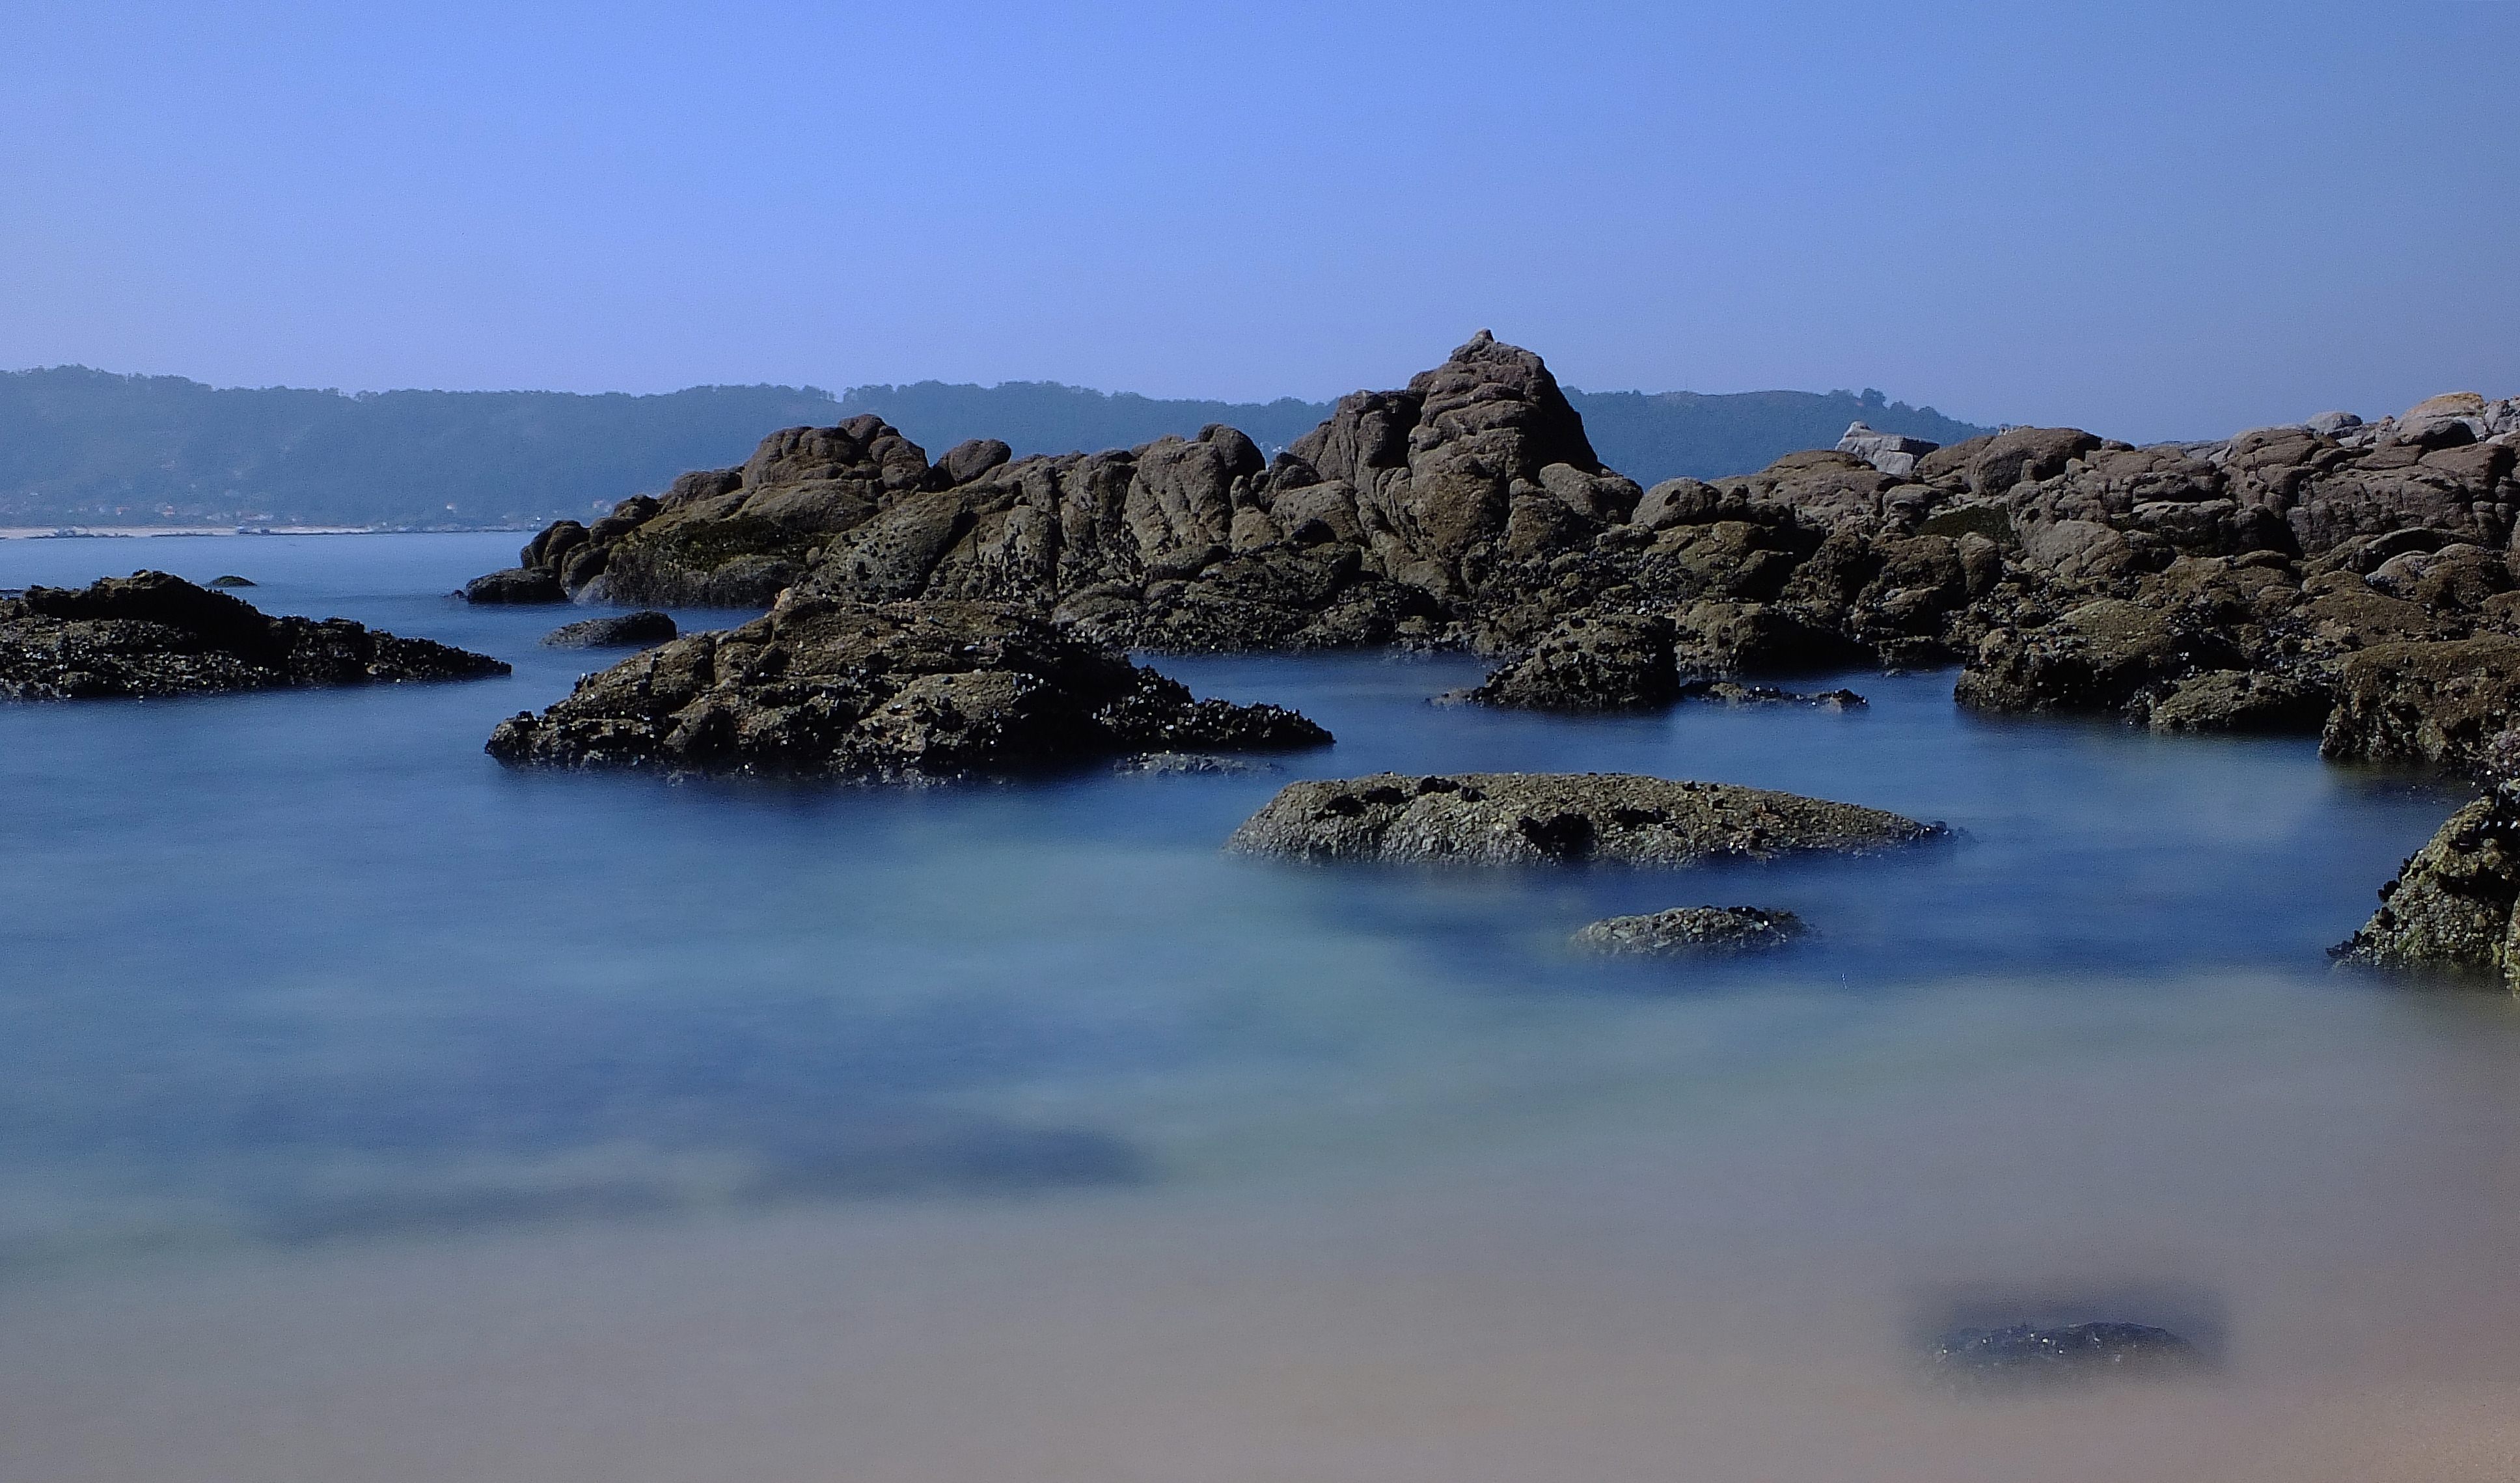
beach, landscape, sea, coast, water, rock, ocean, shore, lake, cliff, cove, reflection, lagoon, bay, island, terrain, body of water, spain, galicia, pontevedra, paisajes, loch, espana, cape, islet, ggl1, gaby1, bueu, fujifilmxs1